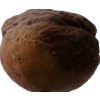
Label: peach